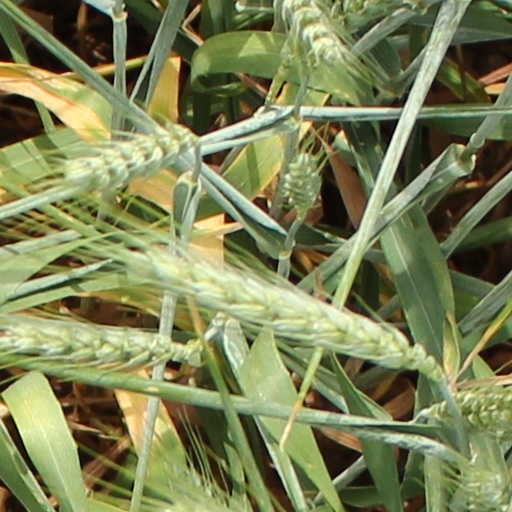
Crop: wheat